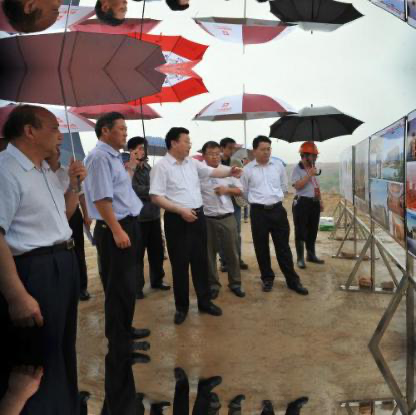
Objects in the image:
label: helmet
label: head
label: head
label: head
label: head
label: head
label: head
label: head
label: head
label: head
label: head